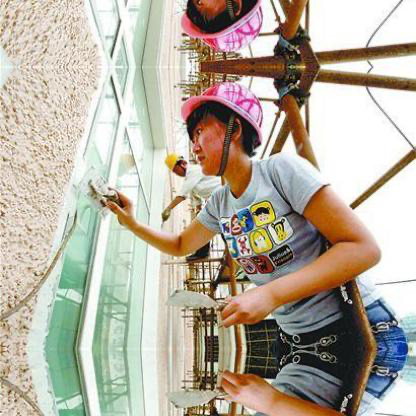
Objects in the image:
label: helmet
label: helmet